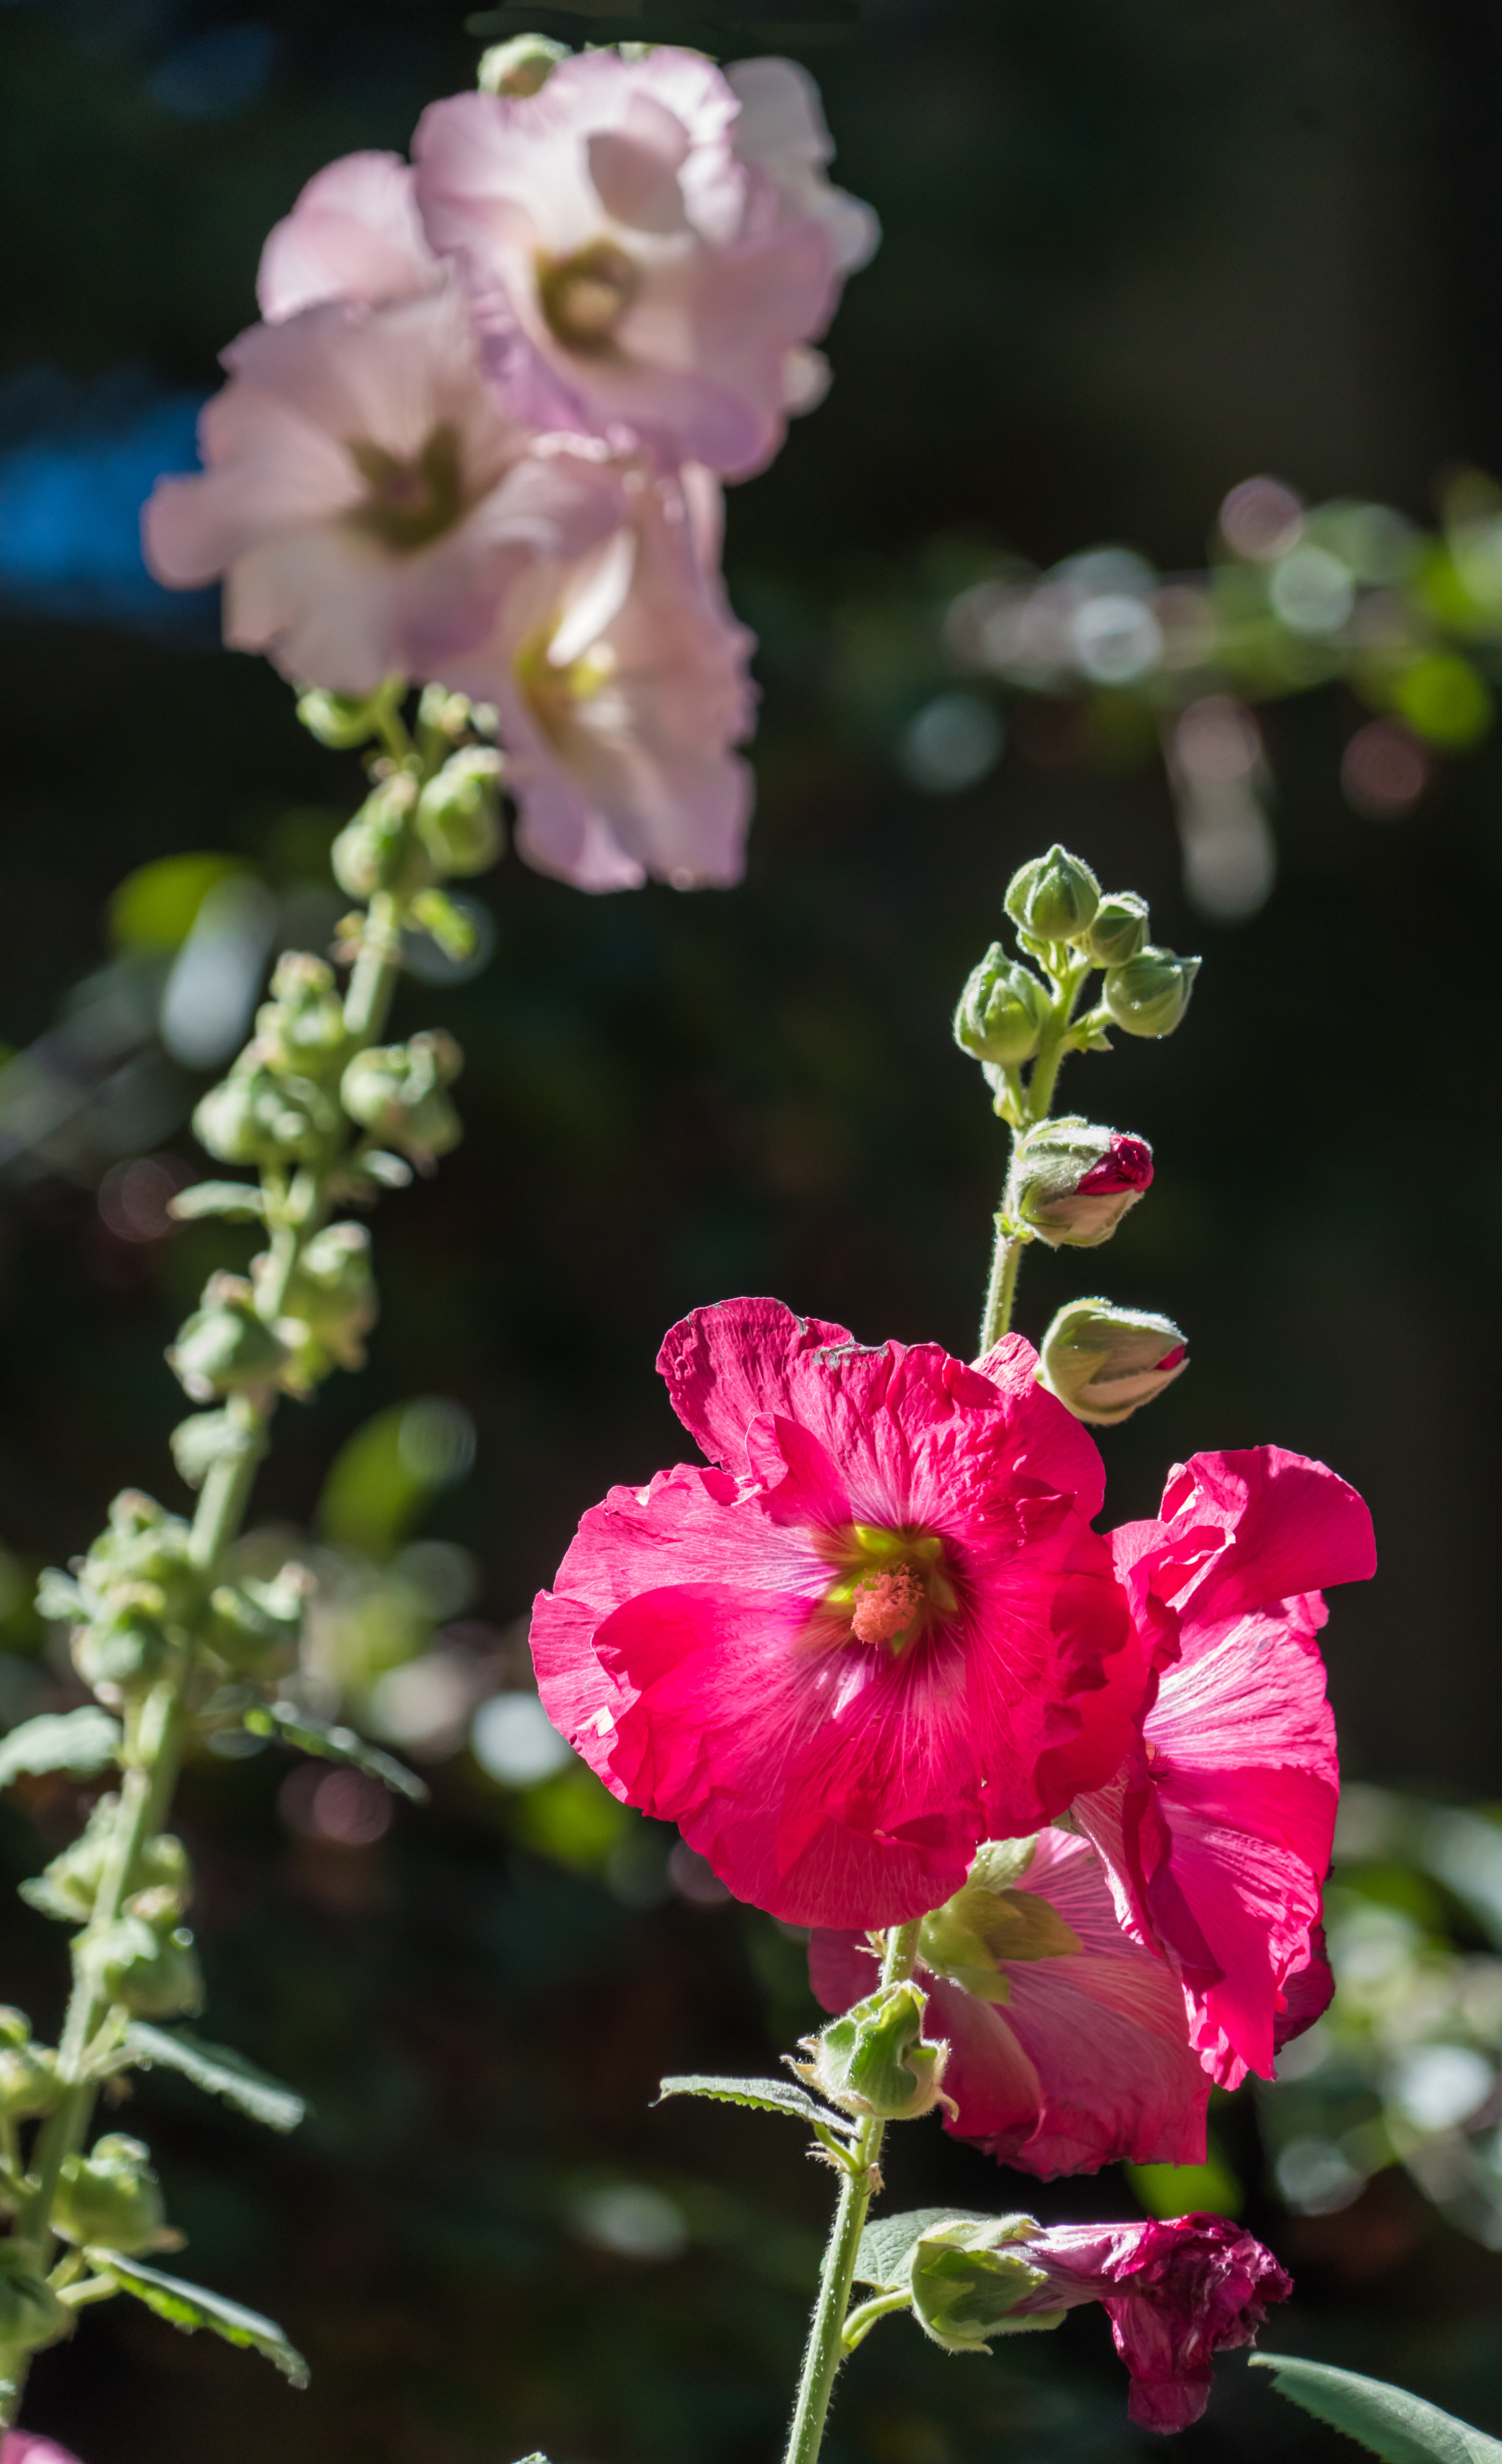
nature, blossom, plant, flower, petal, botany, colorful, pink, flora, botanical, wildflower, flowers, close up, shrub, bright, delicate, lupine, hollyhocks, macro photography, flowering plant, land plant